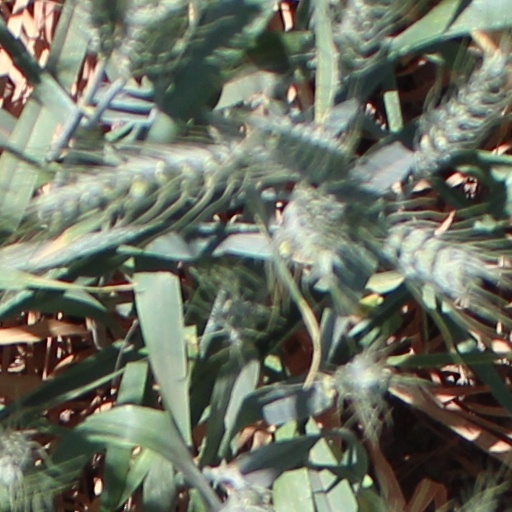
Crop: wheat